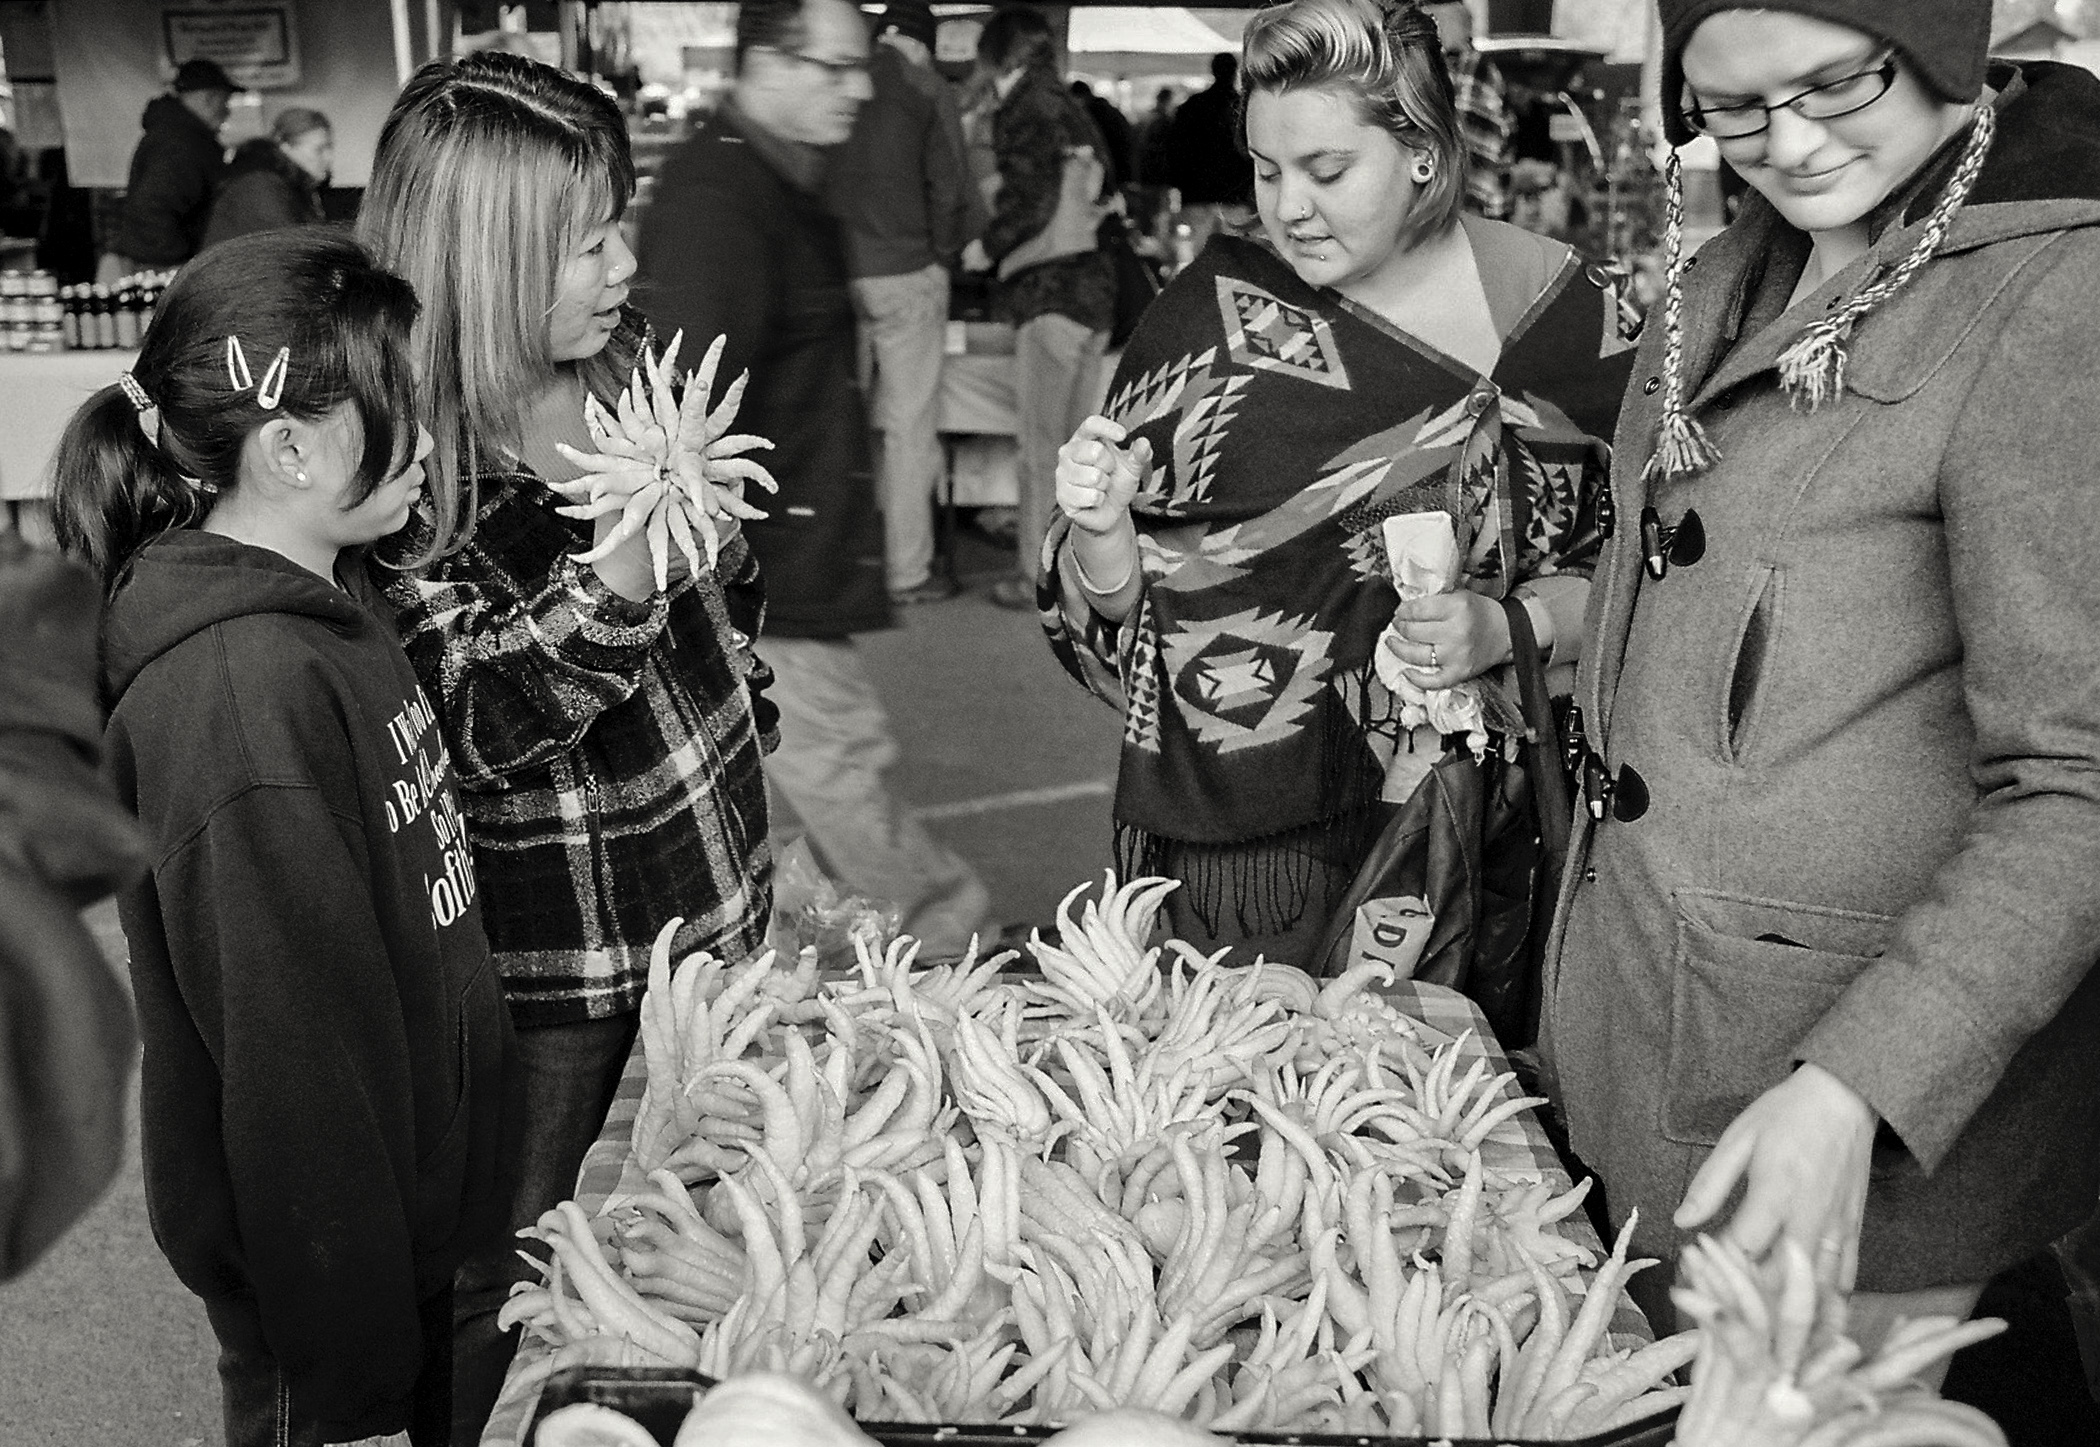
black and white, people, white, film, crowd, black, monochrome, wedding, bride, ceremony, women, photograph, kodak, farmersmarket, sacramento, bw400cn, buddhashand, monochrome photography